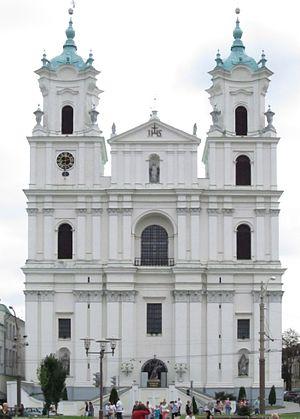
La cathédrale Saint-François-Xavier est un édifice religieux catholique du XVIIe siècle, sis à Grodno en Biélorussie. Construite en style baroque de 1678 à 1683 comme église du collège jésuite lui attenant elle fut élevée au rang de basilique mineure en 1990 et devint la cathédrale du diocèse de Grodno en 1991.